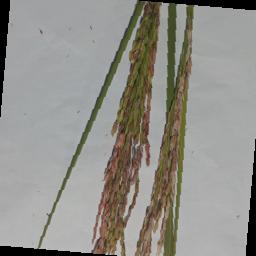
Label: Rice___Neck_Blast